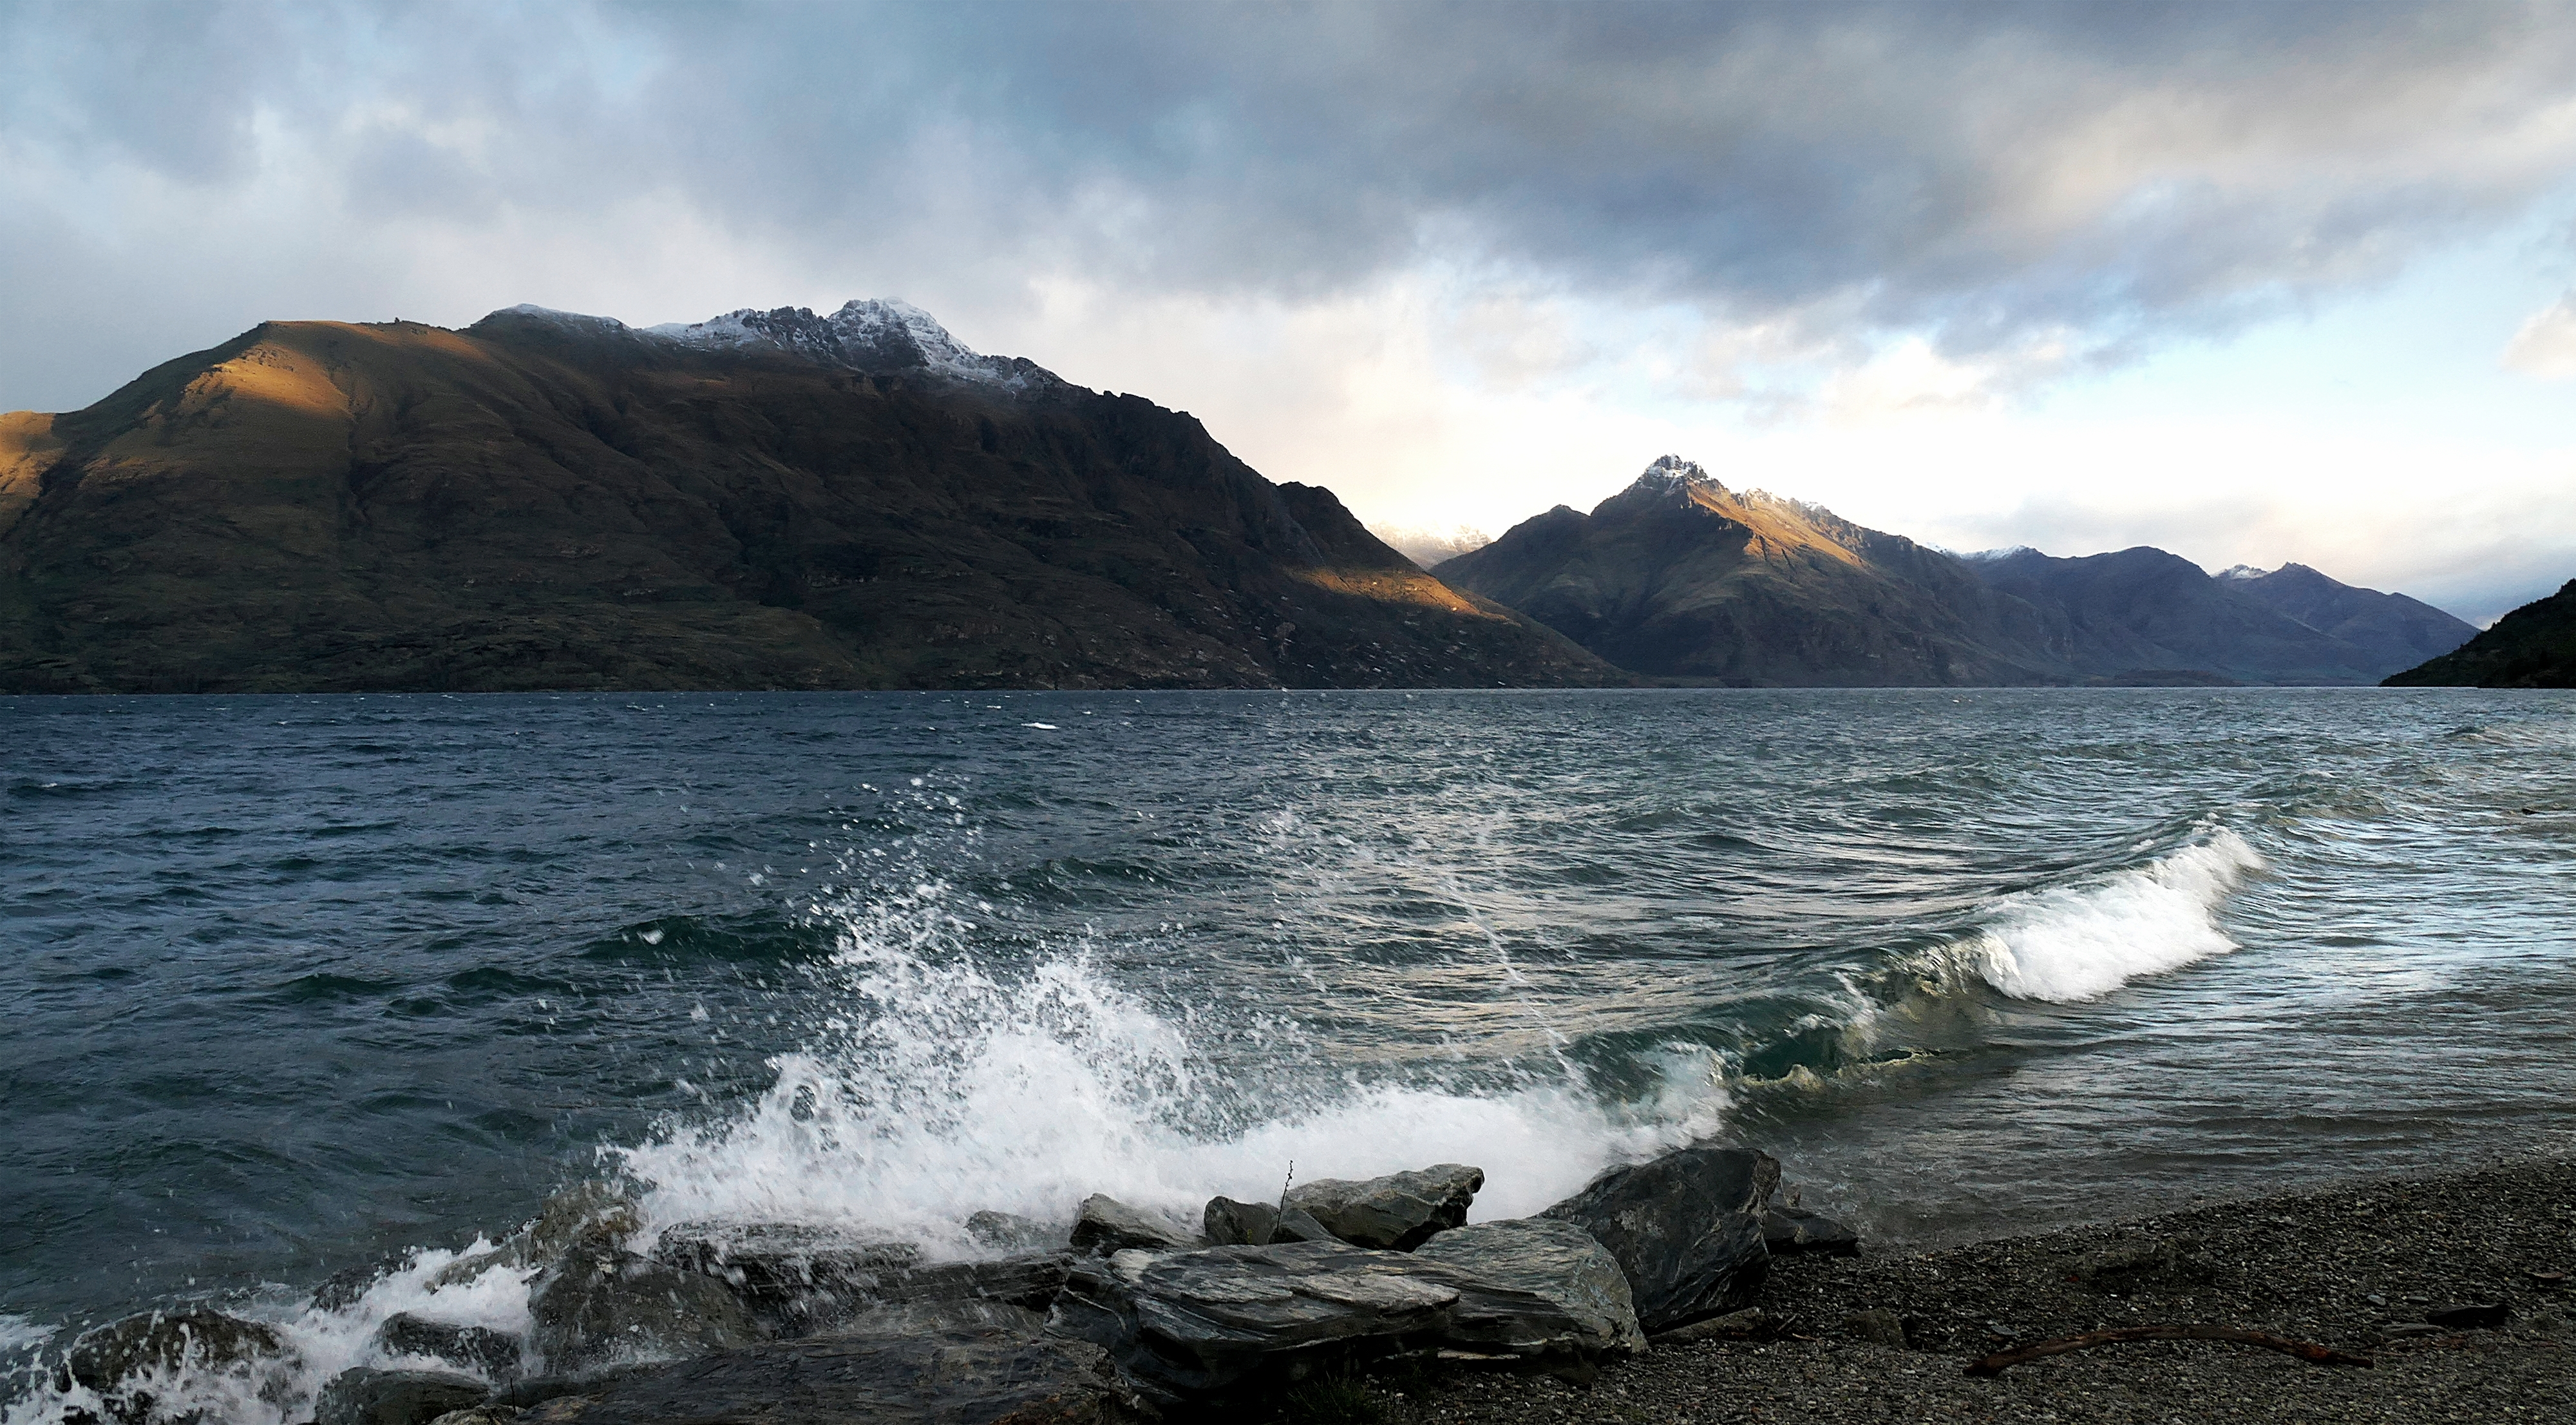
beach, landscape, sea, coast, rock, ocean, horizon, mountain, cloud, shore, wave, lake, view, cliff, cove, vehicle, scenery, bay, fjord, terrain, body of water, mountains, geotagged, panasonic, lumixfz1000, otago, queenstown, lakewakatipu, loch, cape, landform, wind wave